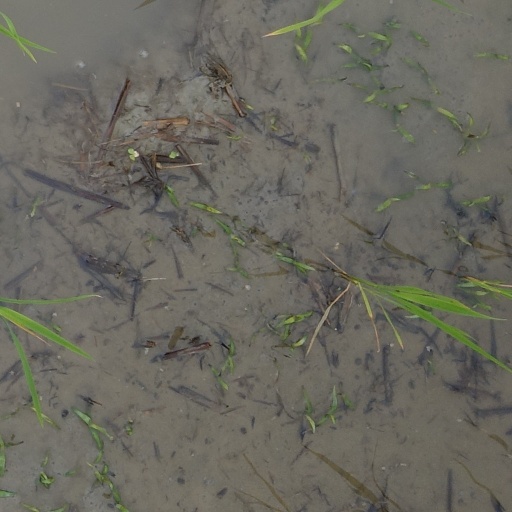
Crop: rice